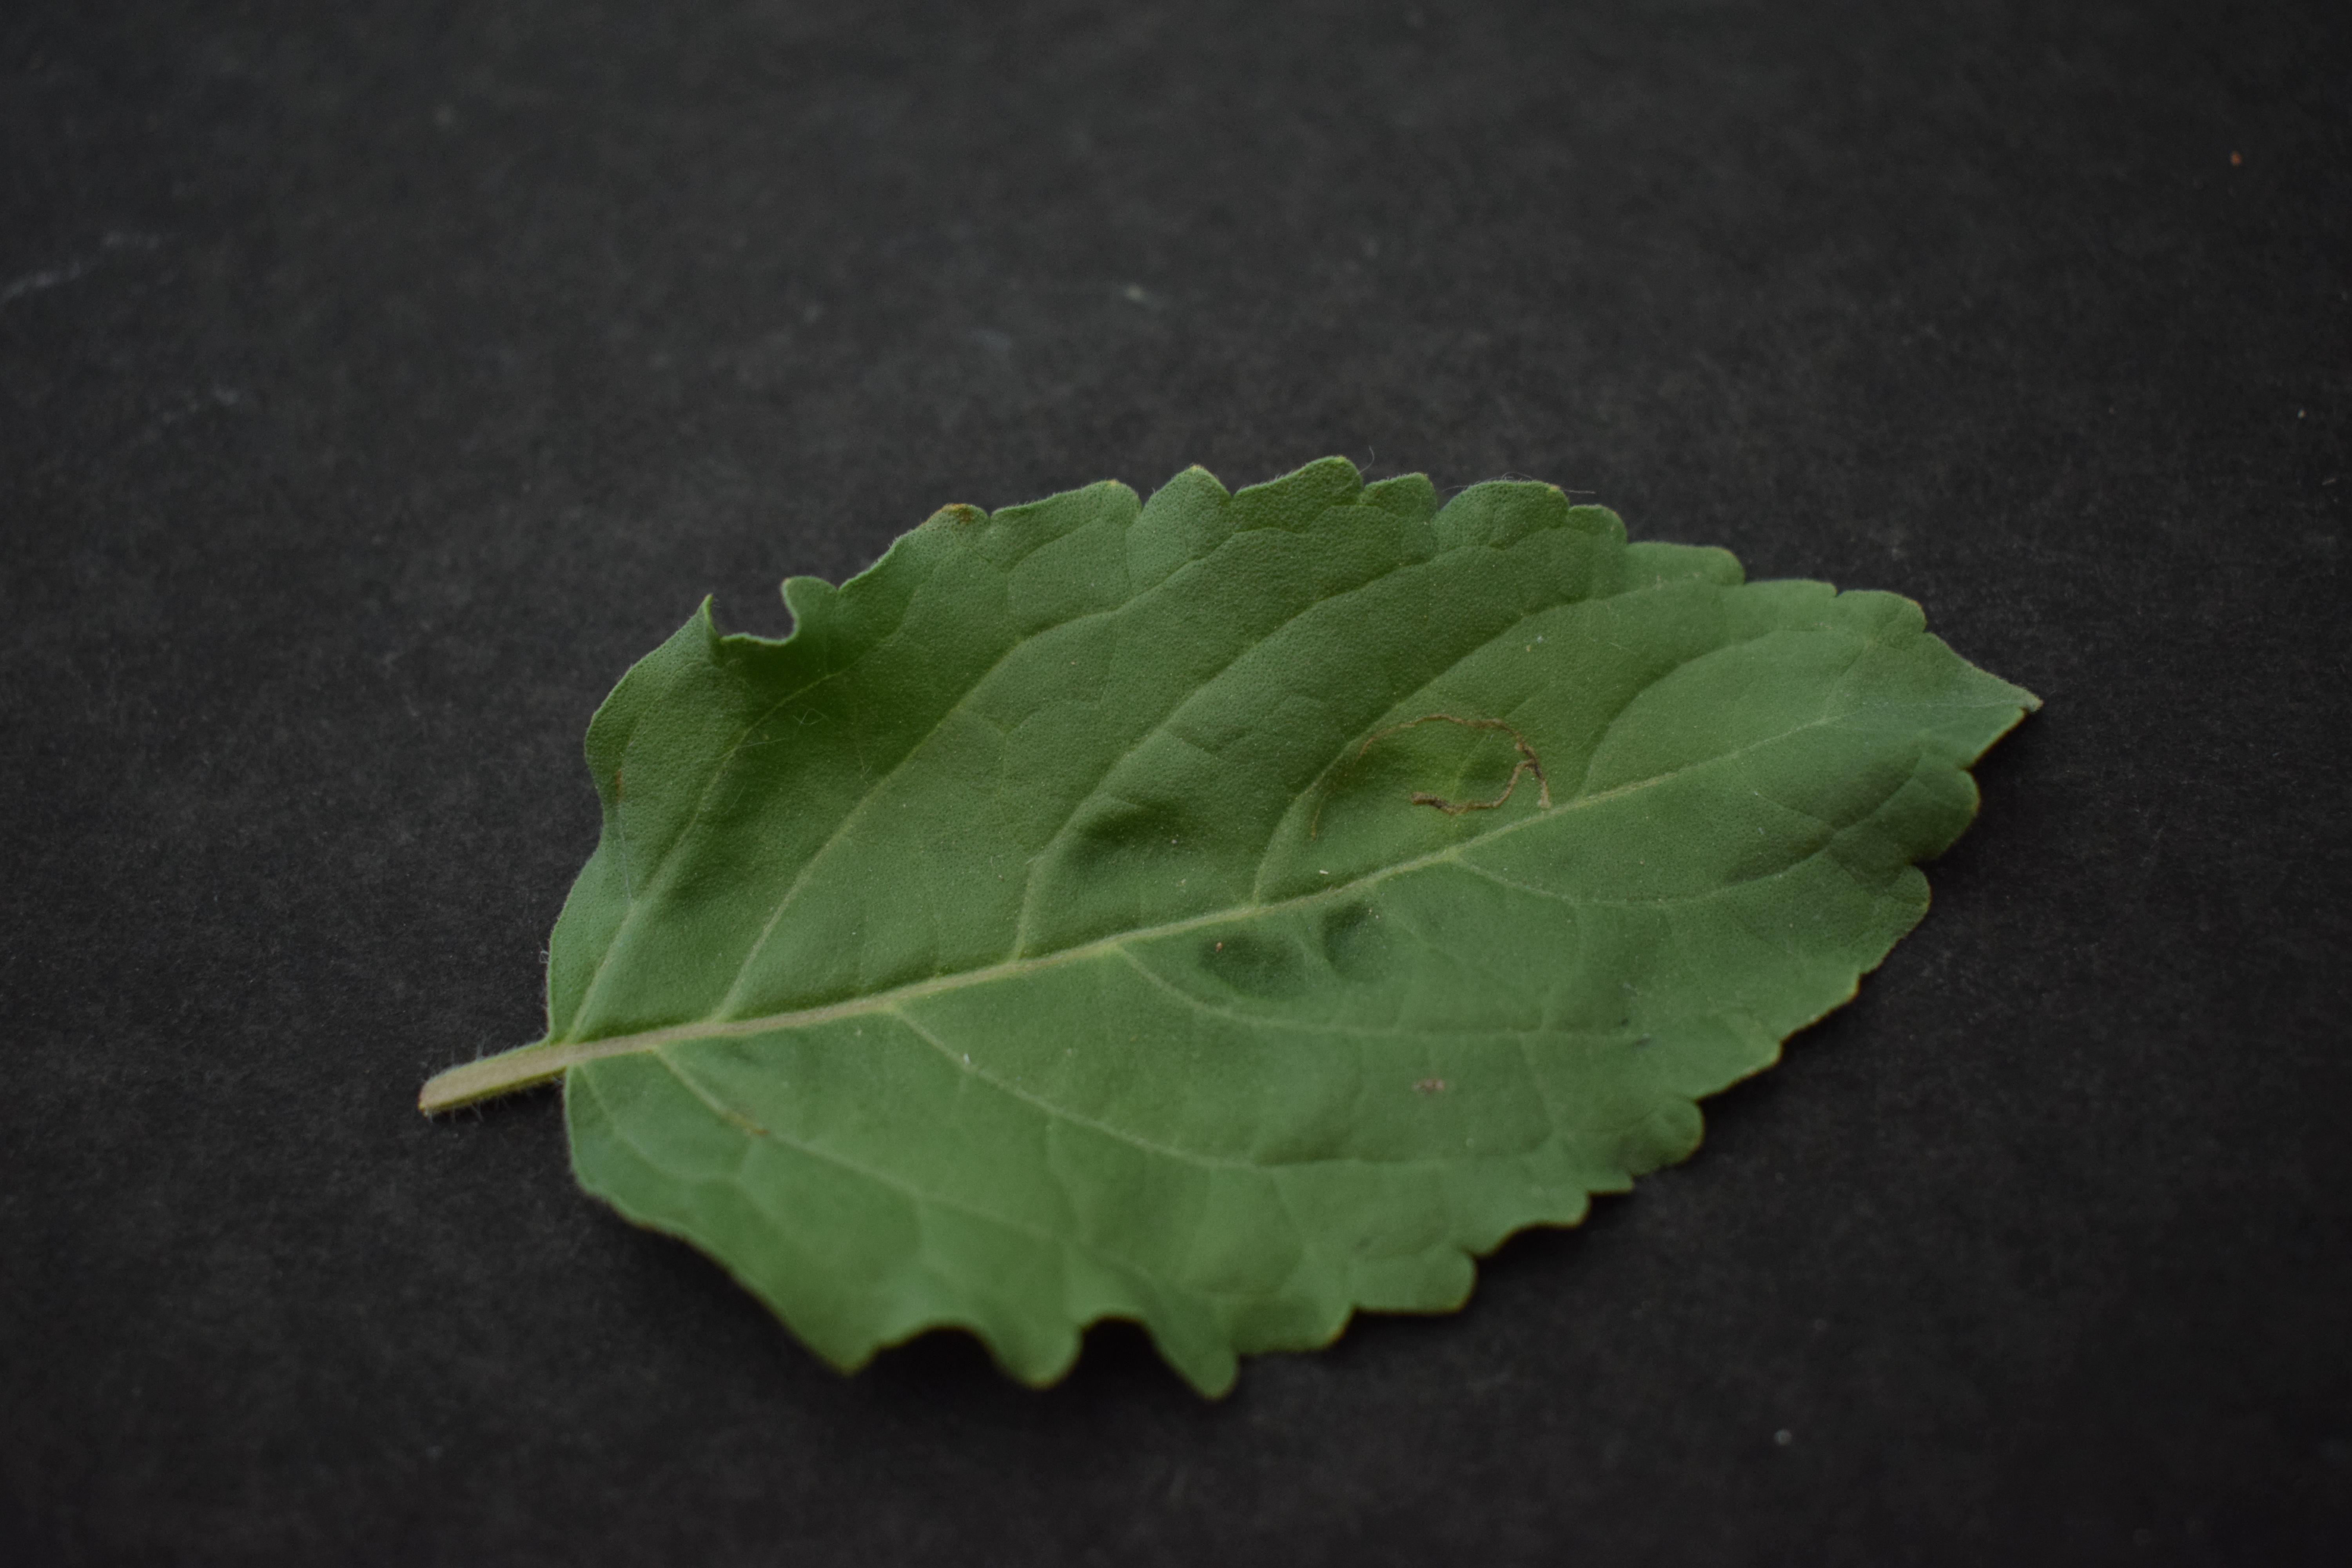
Plant species: Basil